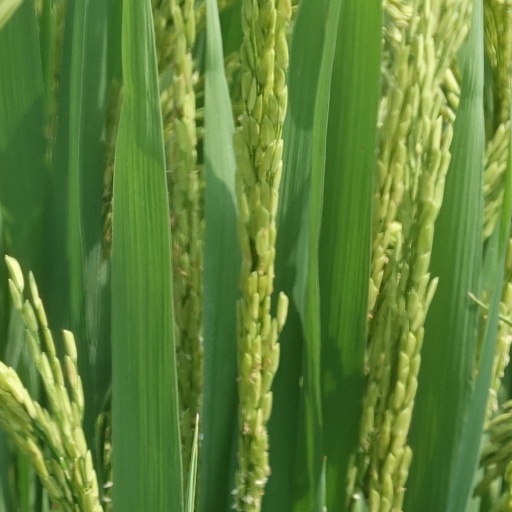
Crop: rice